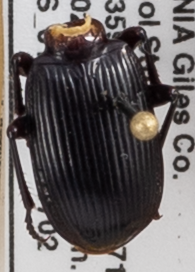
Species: Pterostichus rostratus
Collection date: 2019-07-02
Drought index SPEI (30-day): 0.678
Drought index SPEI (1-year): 2.09
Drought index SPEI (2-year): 2.09